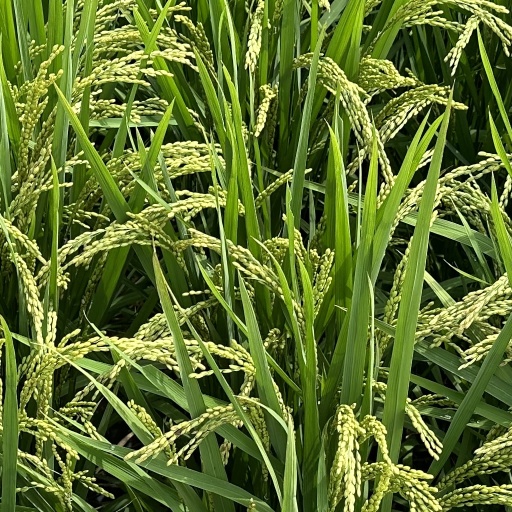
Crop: rice